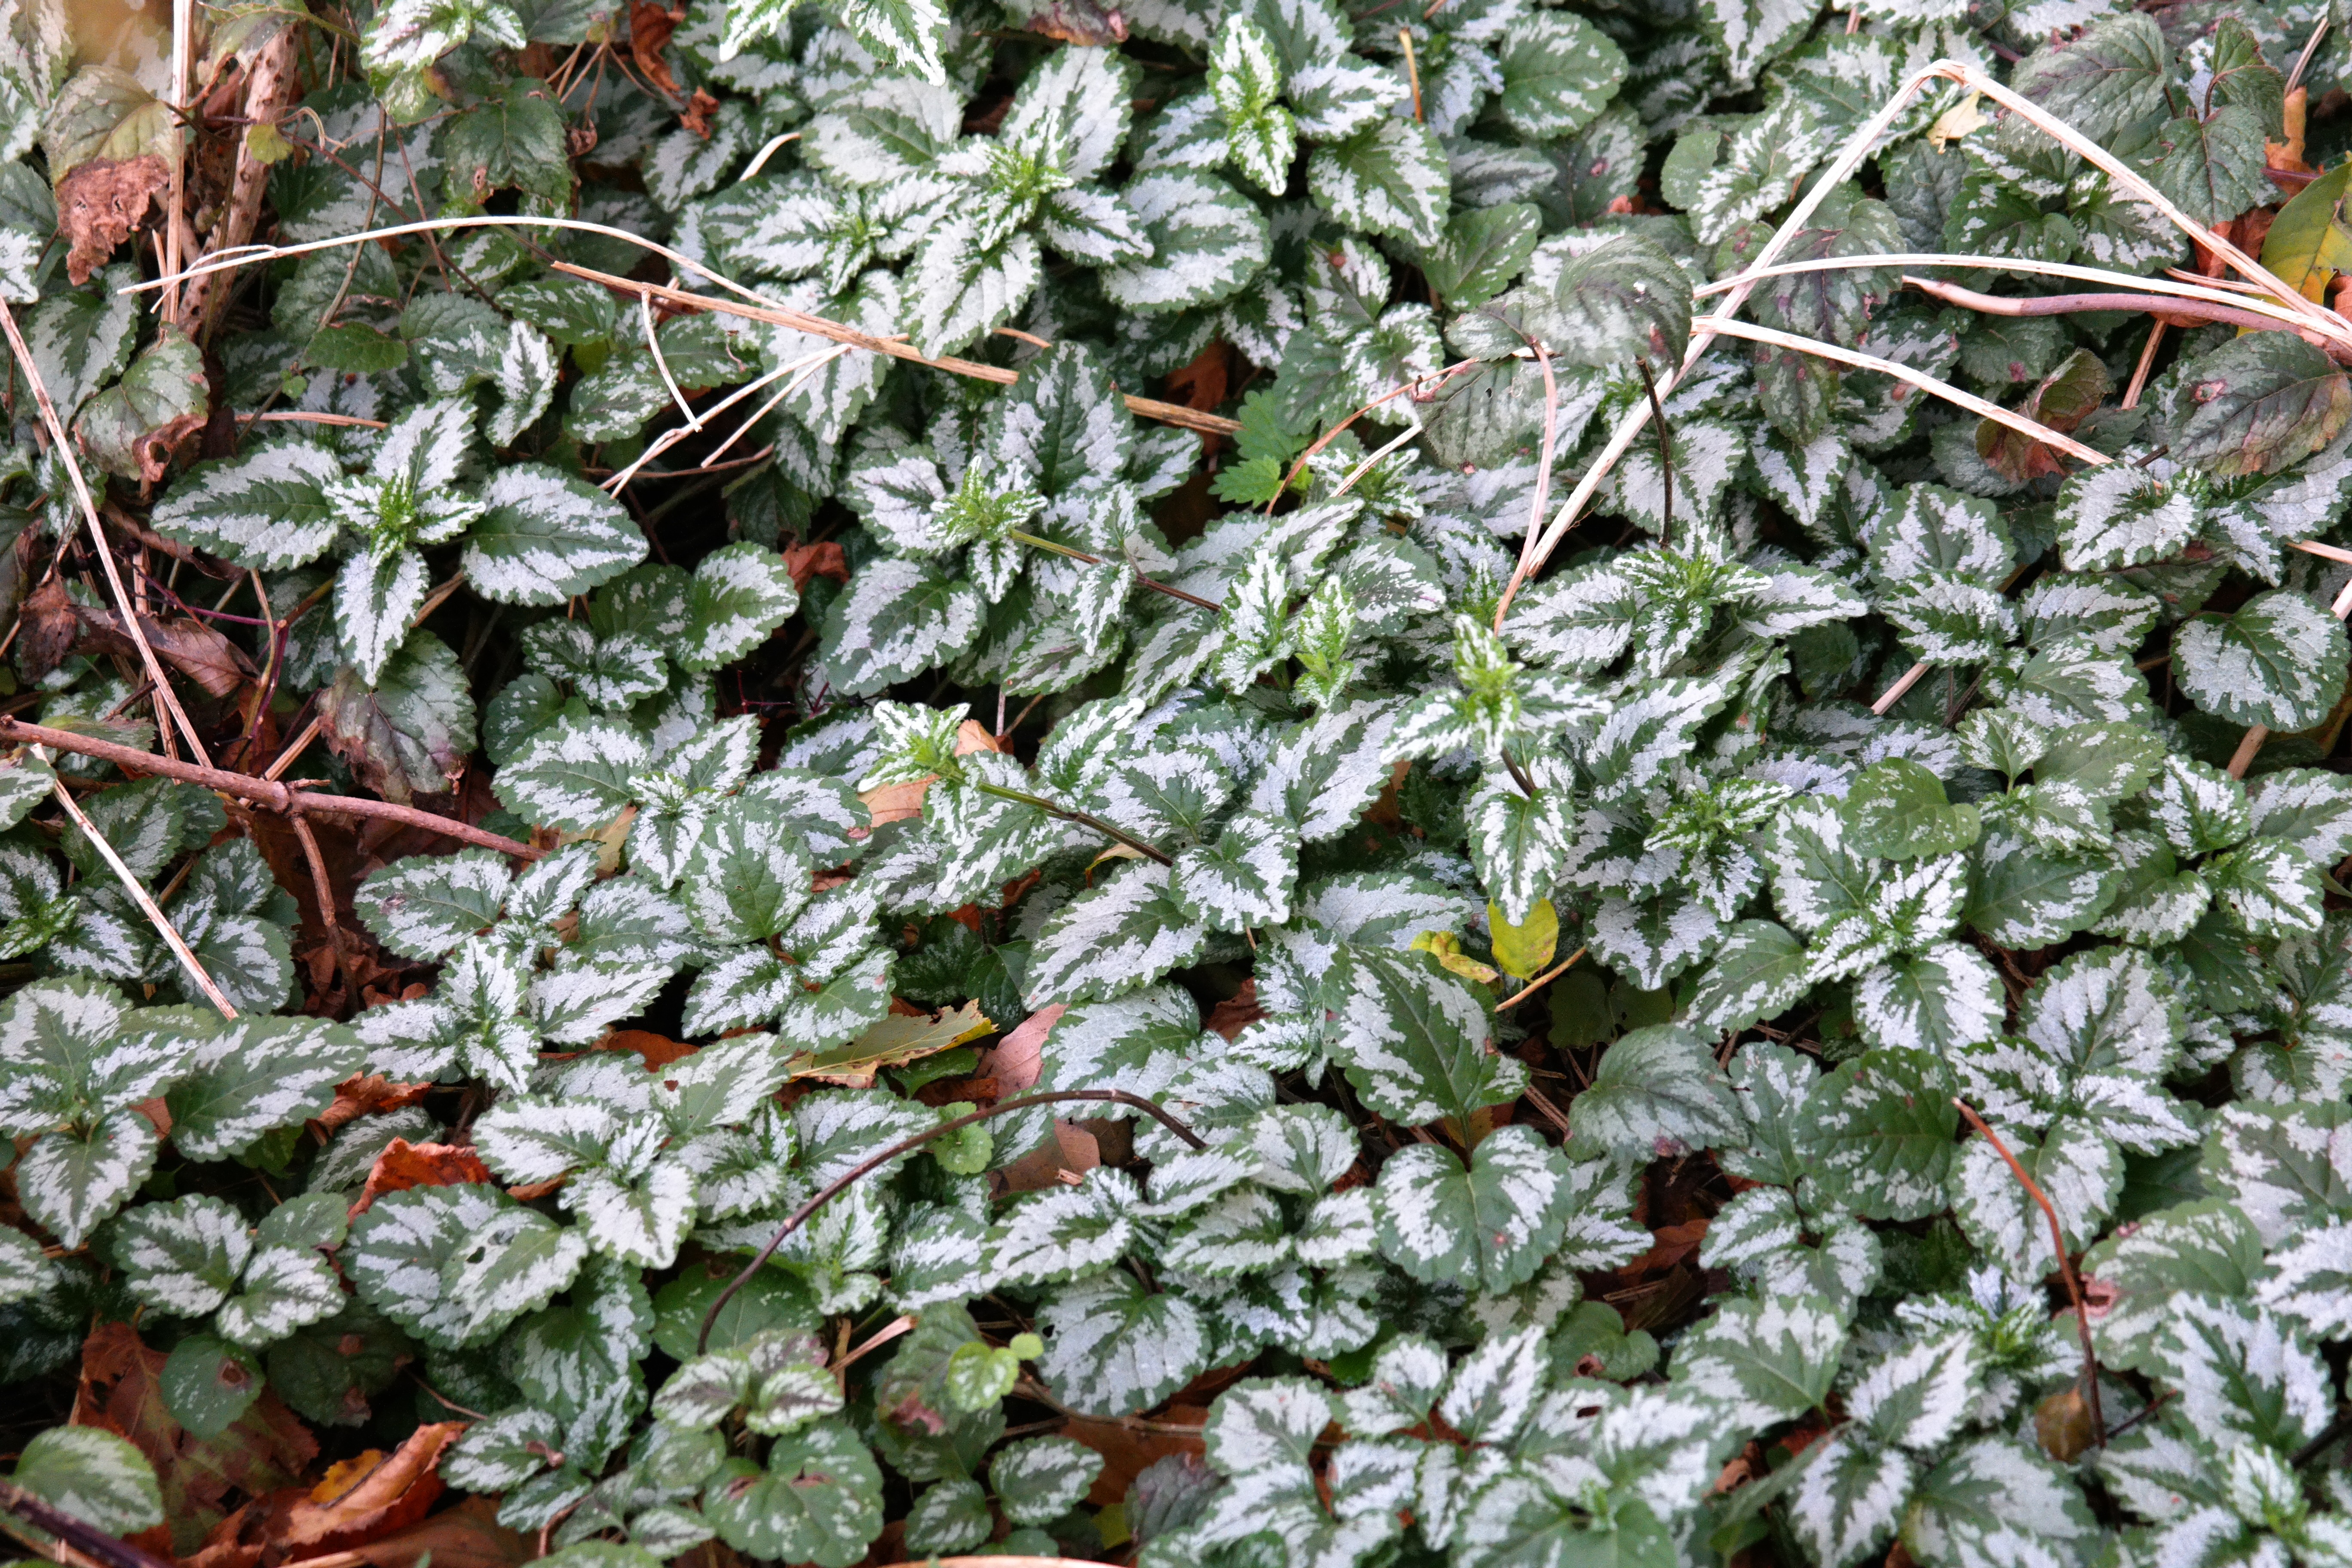
tree, branch, plant, white, leaf, flower, frost, green, herb, evergreen, autumn, botany, flora, forest floor, leaves, holly, family, shrub, true leaves, nettle, ground cover, flowering plant, dead nettle, lamiaceae, lamium, woody plant, land plant, ordinary goldnessel, lamium galeobdolon, galeobdolon luteum, galeobdolon lamiastrum l, gold taubnessel, galeobdolon, real galeobdolon, lamium galeobdolon florentinum